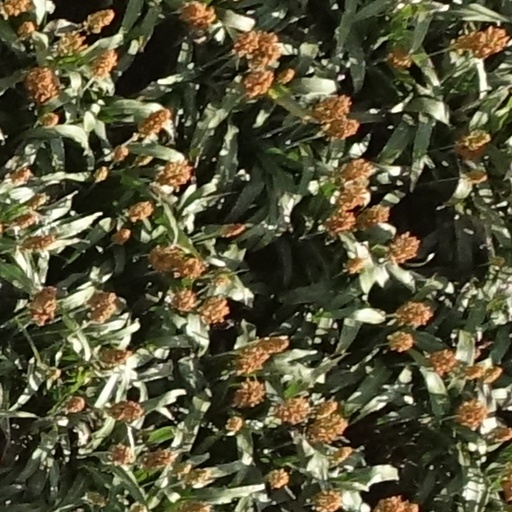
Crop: sorghum